Public transport in Auckland

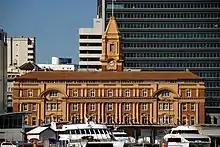
Auckland Ferry Terminal, 2007

Auckland has a growing number of bus lanes, some of which operate at peak times only and others 24 hours a day. These lanes are for buses and two-wheeled vehicles only and are intended to reduce congestion and shorten travel times. All are sign-posted and marked on the road surface.